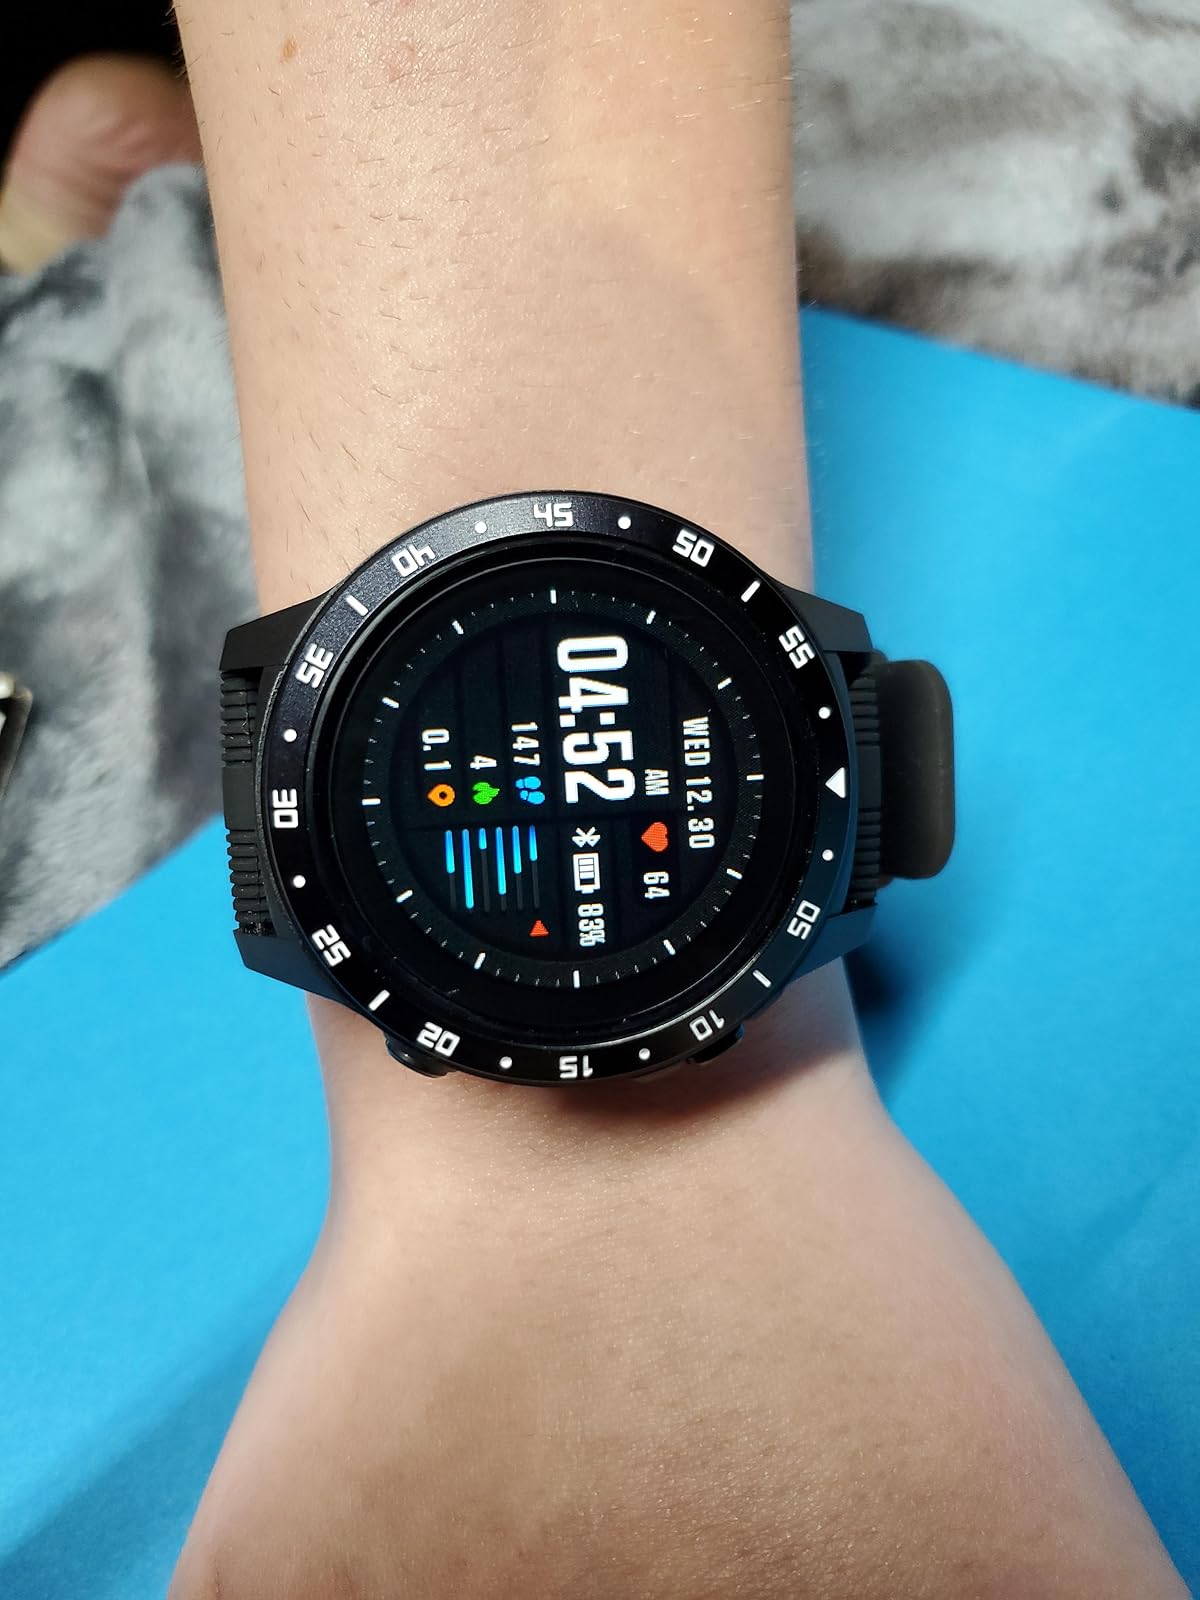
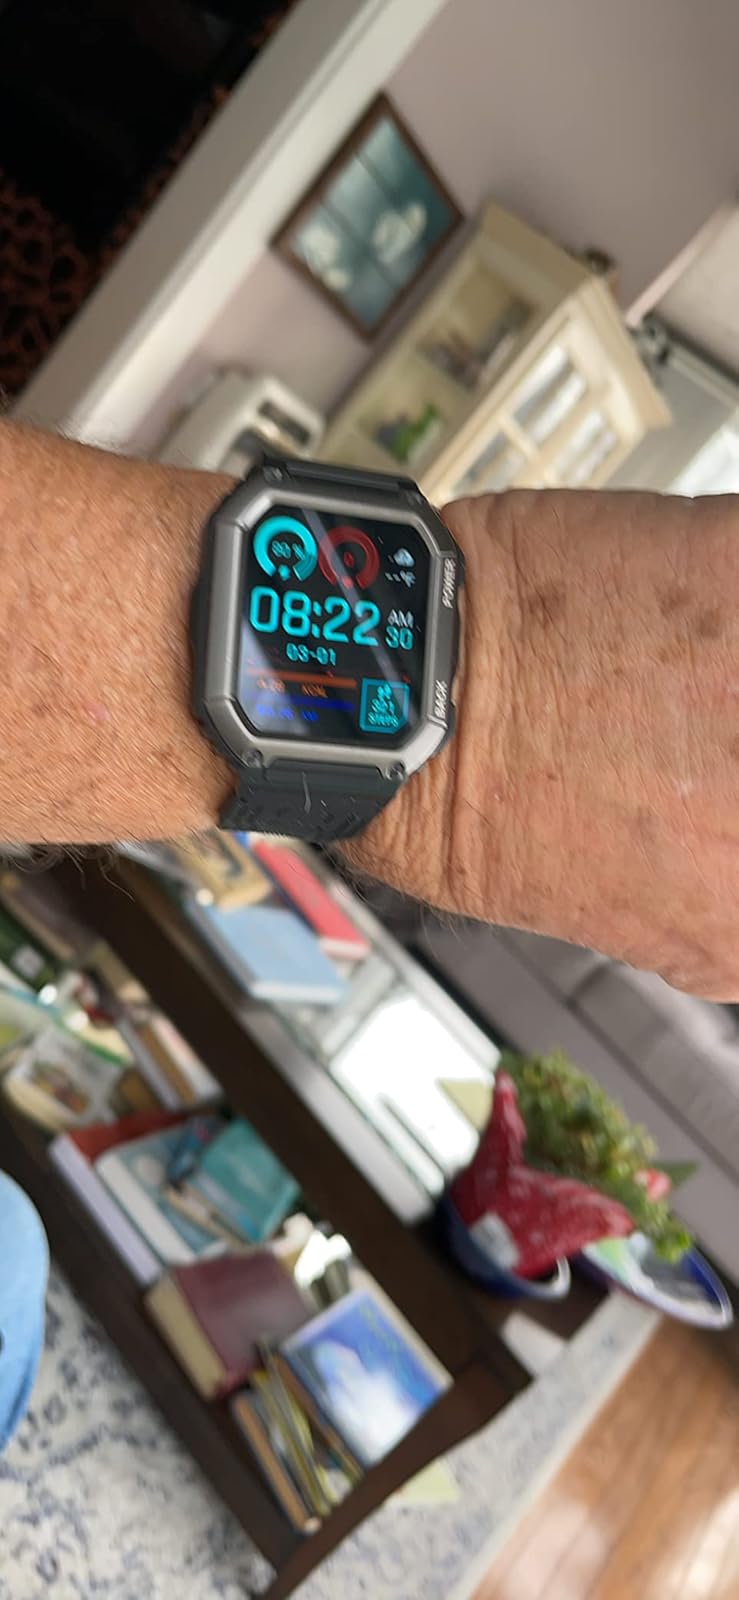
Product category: smartwatch
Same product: no